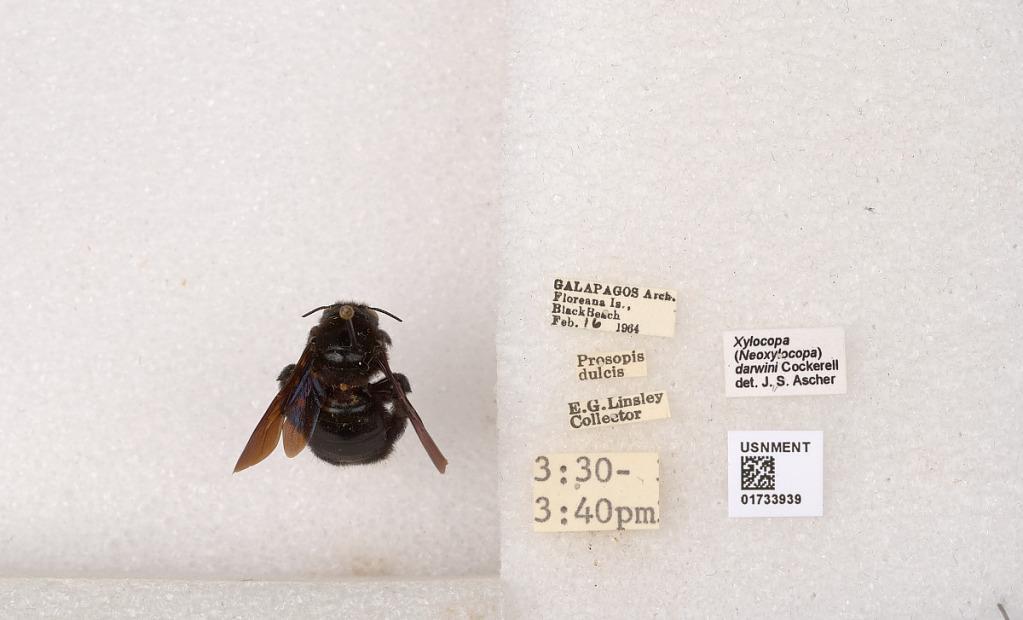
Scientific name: Xylocopa (Neoxylocopa) darwini Cockerell
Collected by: E. Linsley
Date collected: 1964-2-16
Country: Ecuador
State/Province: Galapagos
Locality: Floreana Is., Black Beach
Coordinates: -1.27619, -90.4875